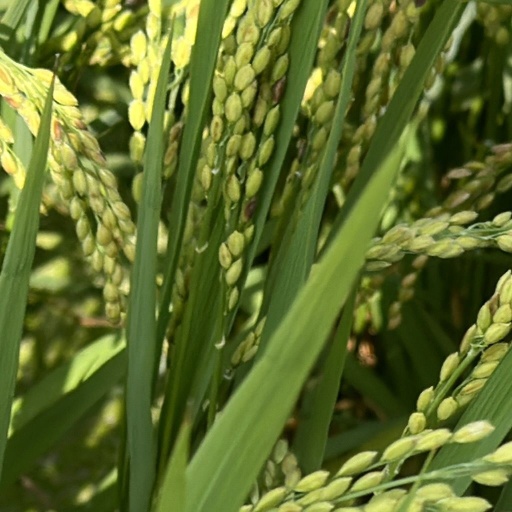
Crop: rice